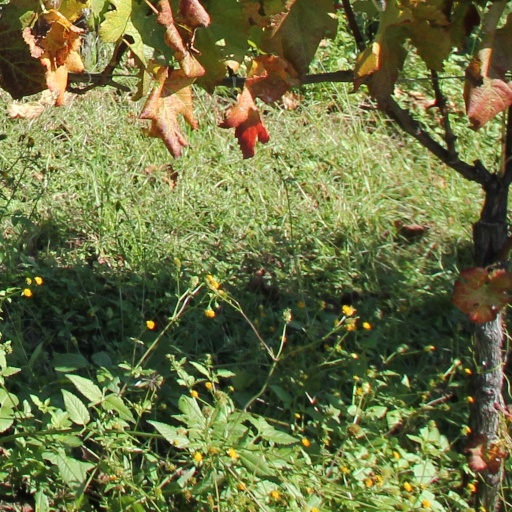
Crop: grape